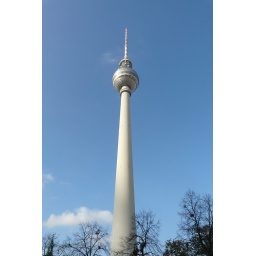
The (in)famous Fernsehturm Berlin or the television tower in Alexanderplatz, Berlin